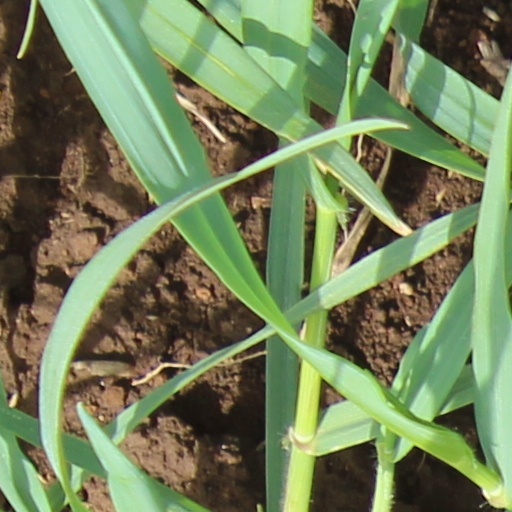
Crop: wheat